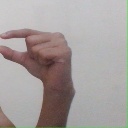
अक्षर: ग